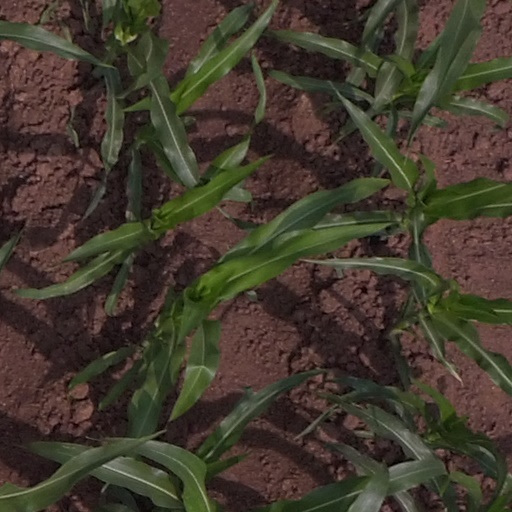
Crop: maize; corn